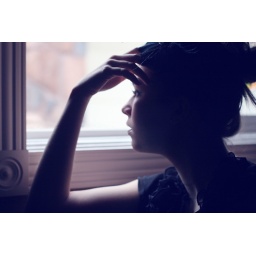
this blizzard outside my window is the same blizzard in me thats keeping you from coming home